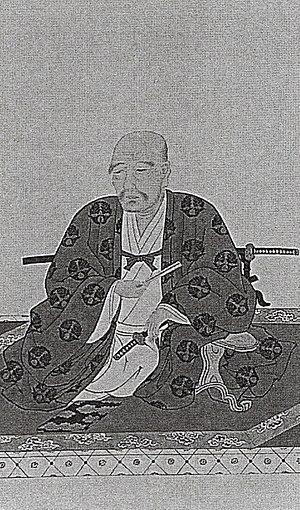
Nabeshima Naotomo est un daimyo de la fin de l'époque d'Edo qui dirige le domaine de Hasunoike dans la province de Hizen.